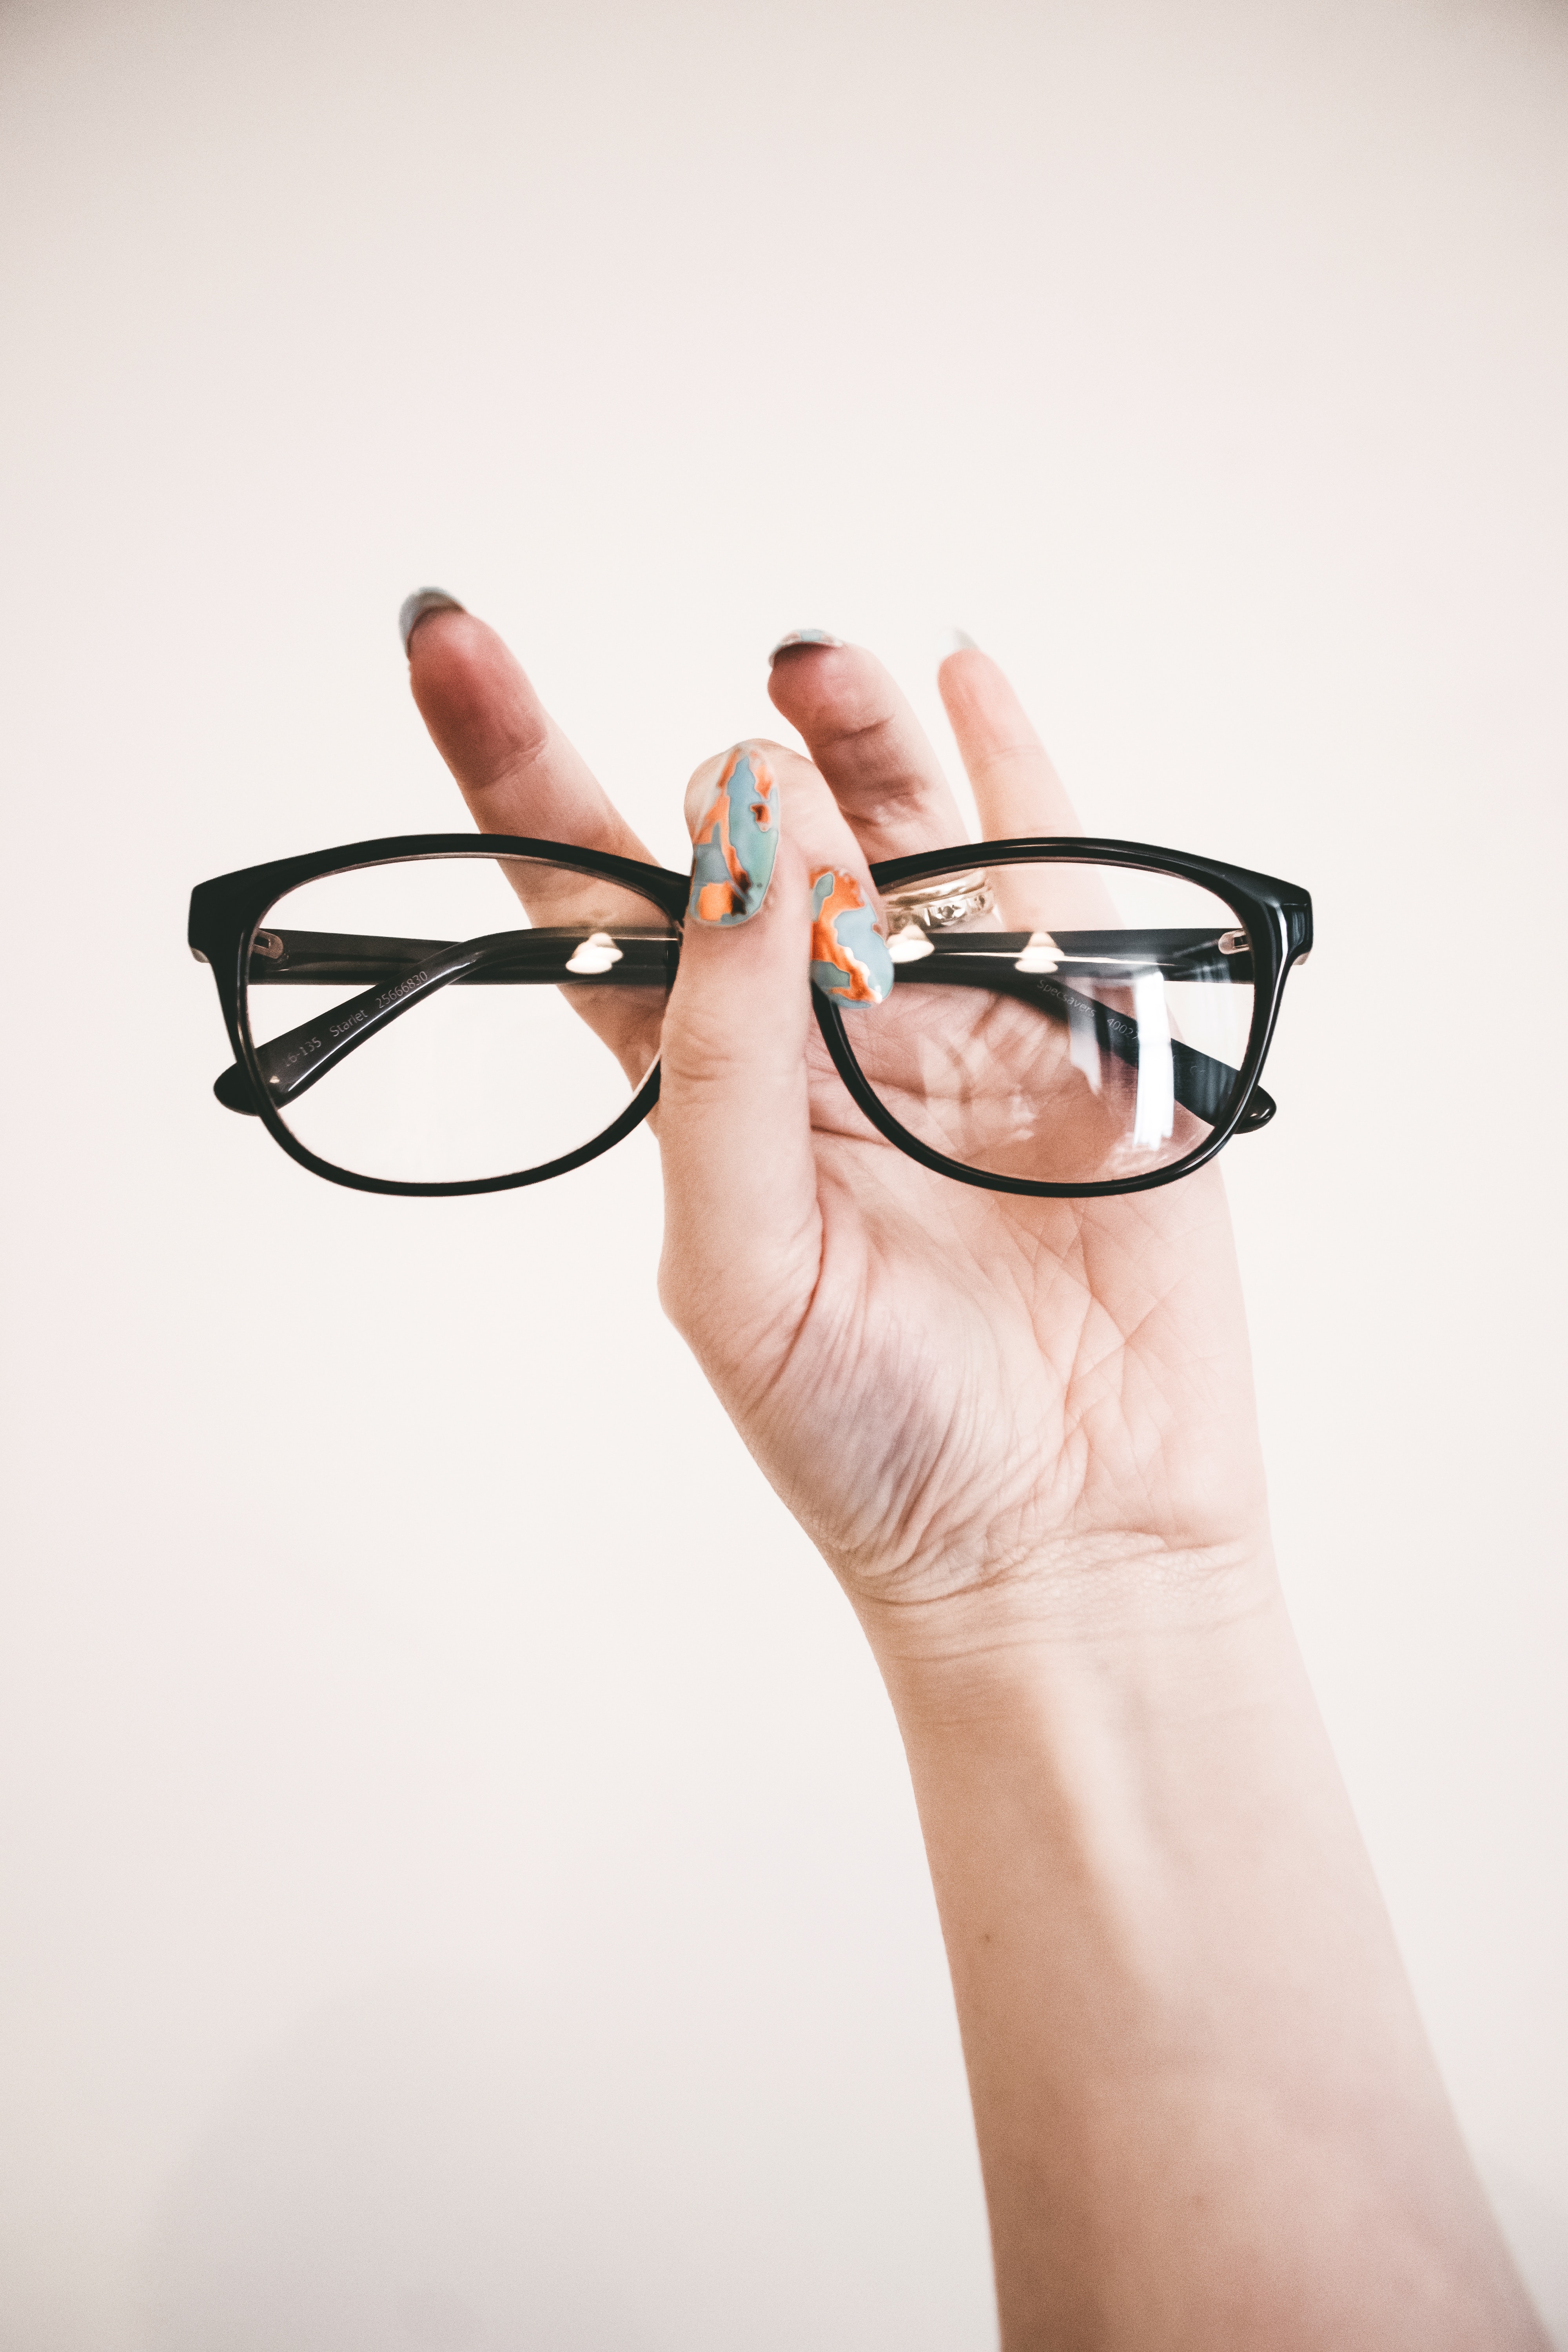
glasses, eyewear, vision care, finger, product, hand, nail